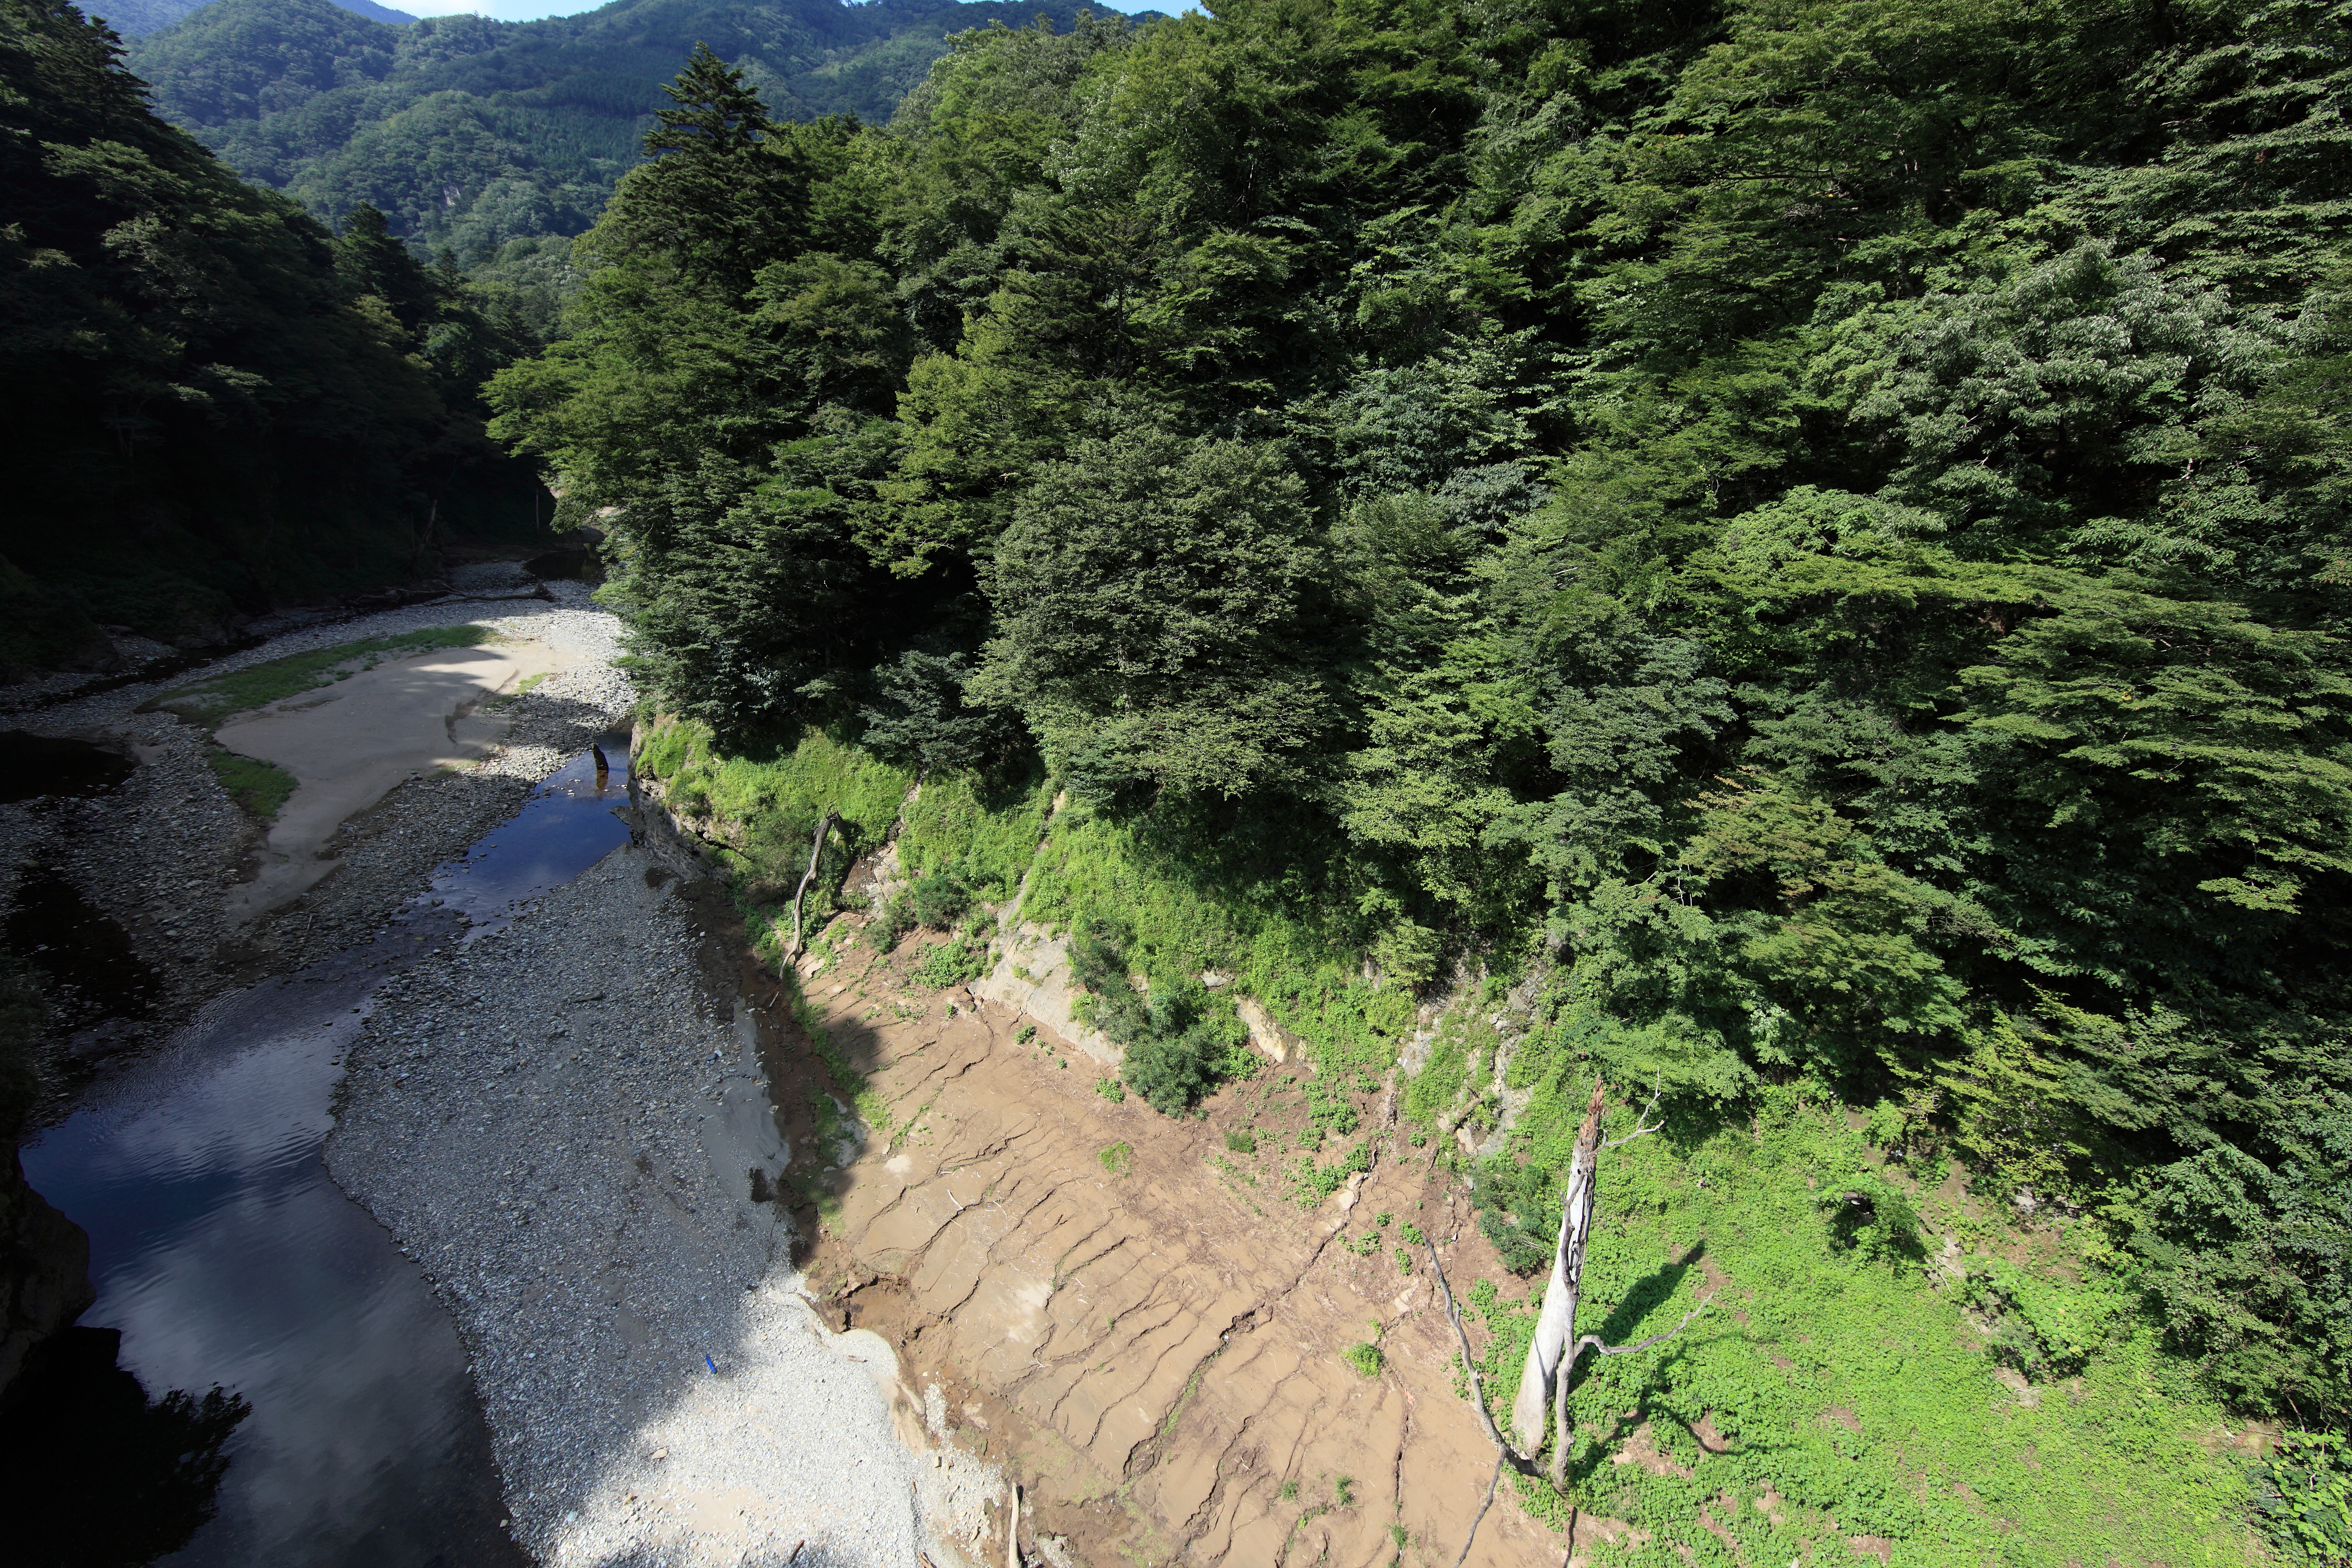
tree, forest, mountain, trail, bridge, river, valley, stream, high, suspension, reservoir, ridge, waterway, ravine, 5d, hires, markii, ecosystem, hi, res, resolution, mikaeri, geological phenomenon